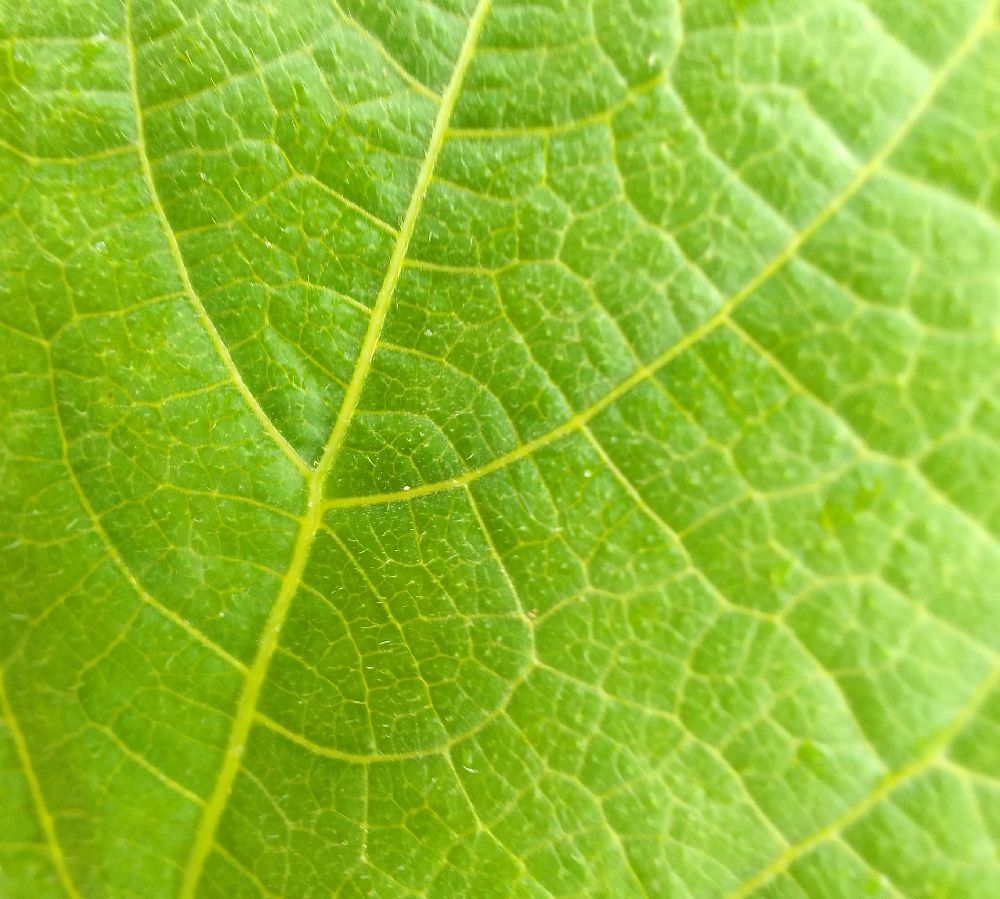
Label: healthy